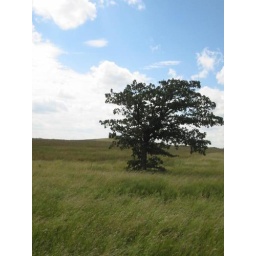
A tree in a sea of grass in the Wichita Mountains